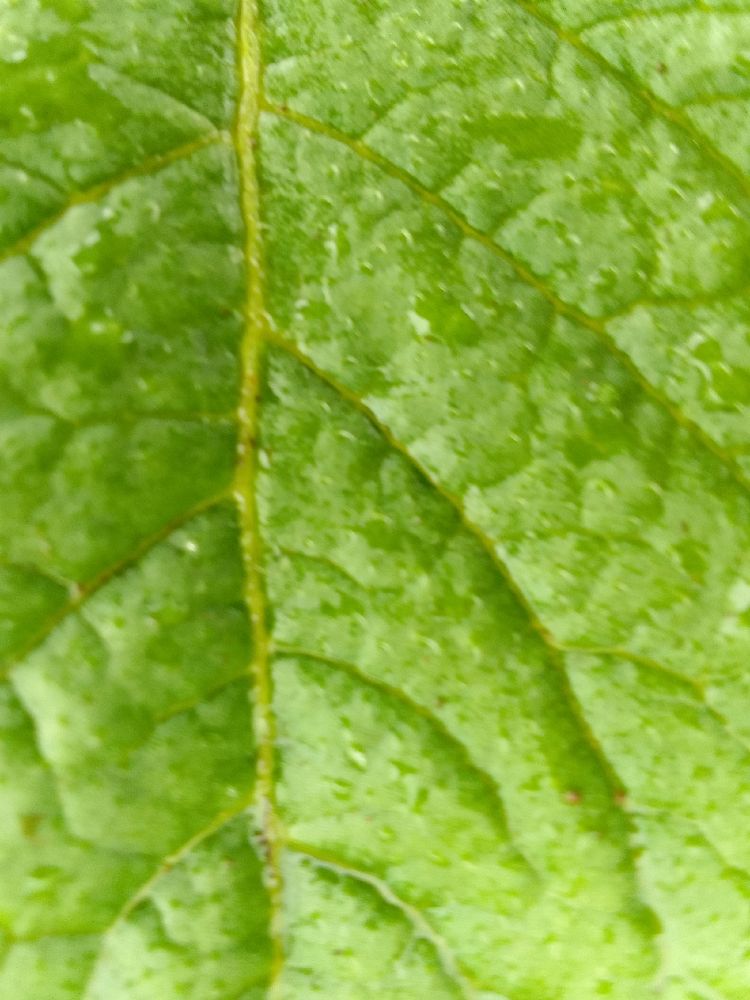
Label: Healthy